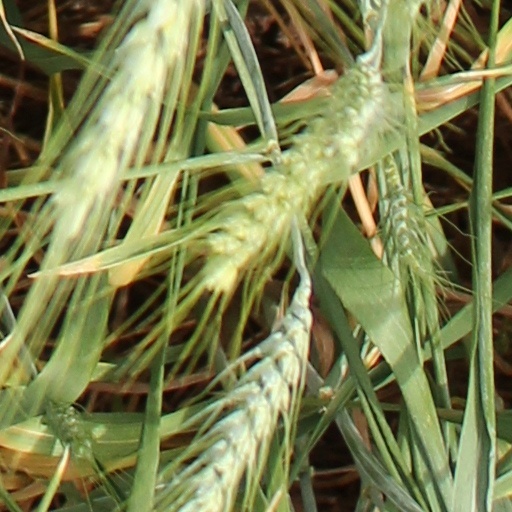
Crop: wheat